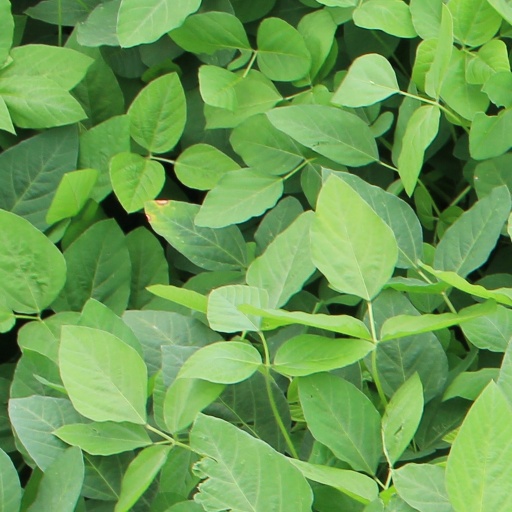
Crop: soybean